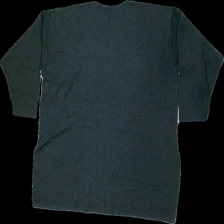
View: back
Type: Top
Category: Ladies
Brand: Missing
Colors: Grey
Material: 61% acry, 39% wool
Cut: Regular, V-collar
Size: M
Price range: <50
Recommended usage: Export
Description: Grey top. Unknown brand, size M. Poor condition.